Singsås Church

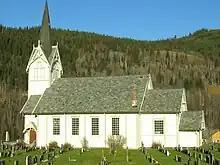
View of the church

Singsås Church is a parish church of the Church of Norway in Midtre Gauldal Municipality in Trøndelag county, Norway. It is located in the village of Singsås. It is the church for the Singsås parish which is part of the Gauldal prosti (deanery) in the Diocese of Nidaros. The white, wooden church was built in a neo-Gothic long church style in 1884 using plans drawn up by the architect Johan Digre. The church seats about 450 people.